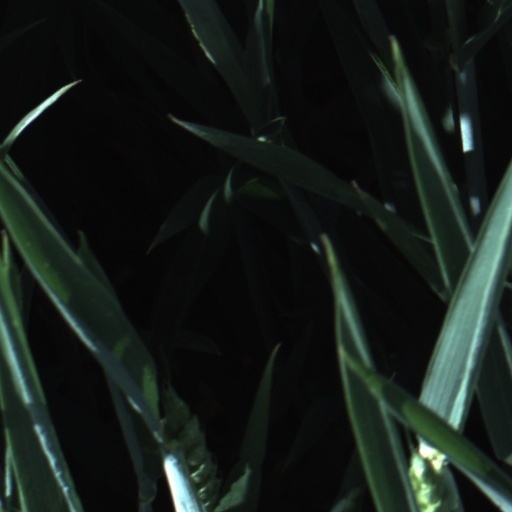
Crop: wheat